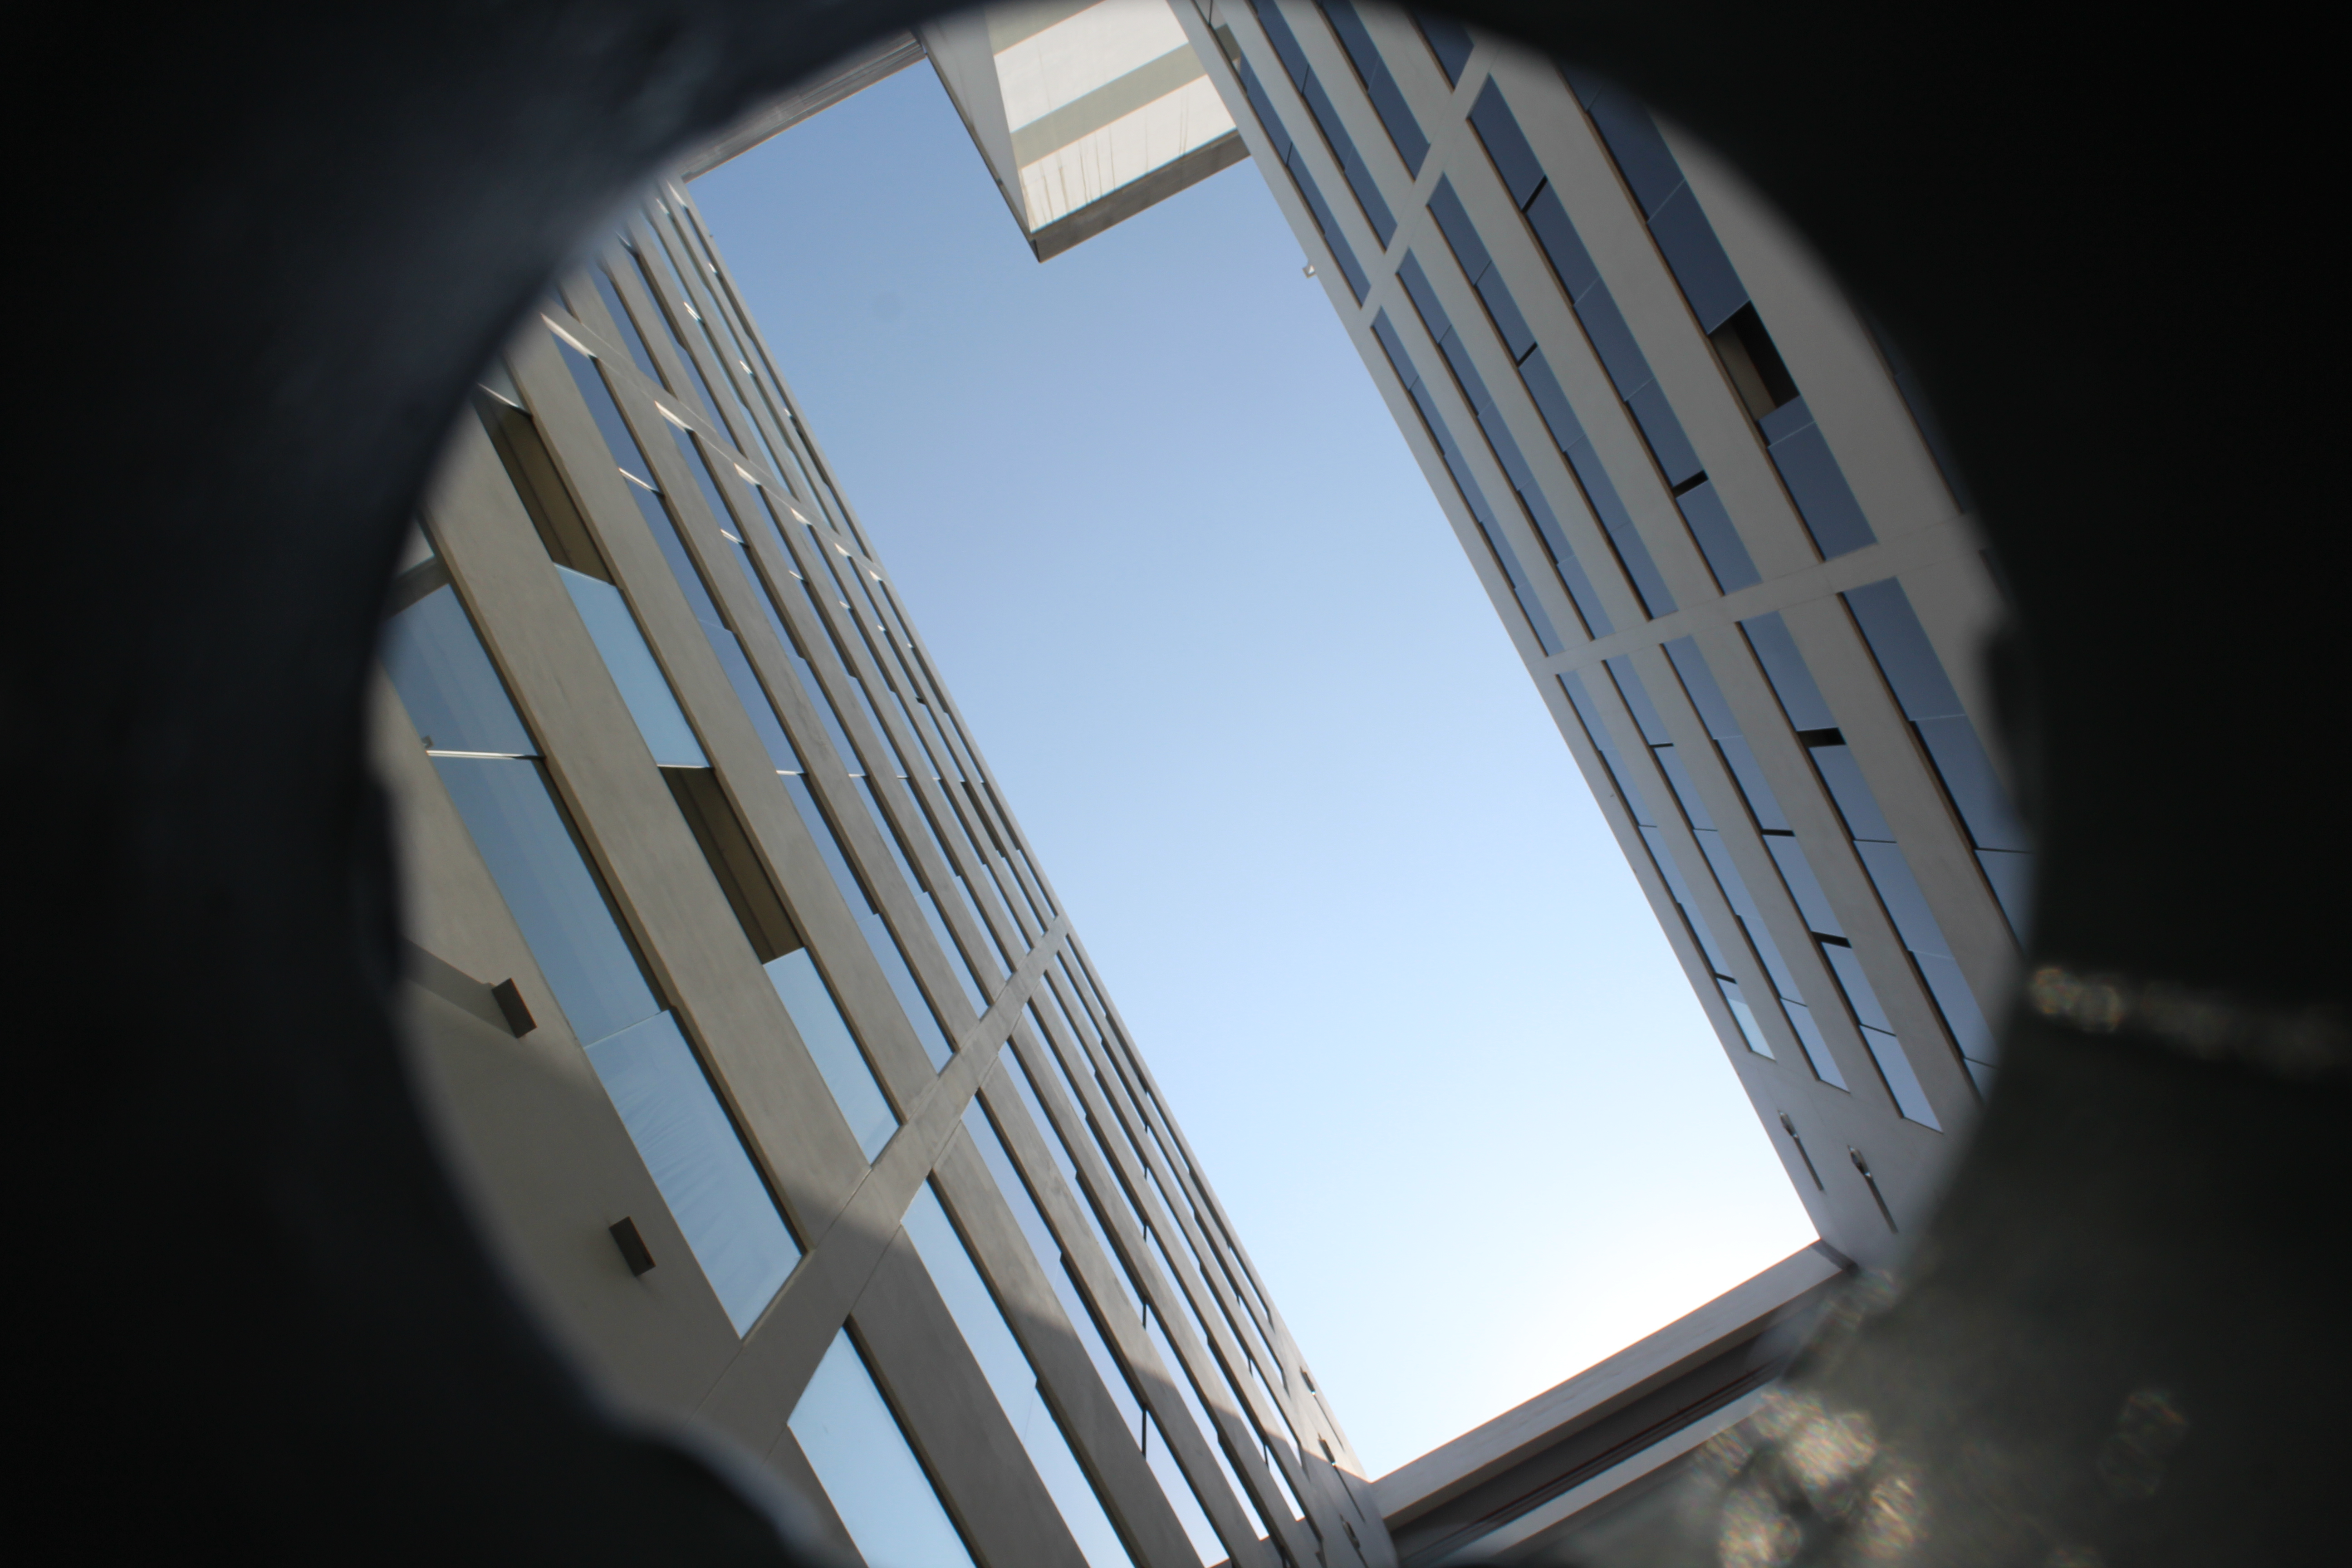
sky, daytime, architecture, blue, daylighting, line, photography, window, symmetry, Tints and shades, glass, fisheye lens, building